Deathstroke: Knights & Dragons

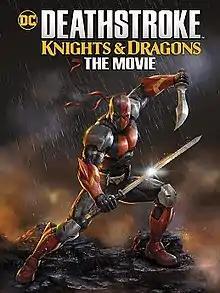
Promotional poster

Deathstroke: Knights & Dragons is a 2020 American animated superhero film directed by Sung Jin Ahn. It follows Slade Wilson, who gains enhanced abilities after a military experiment and becomes the mercenary known as Deathstroke. The story explores his turbulent relationships with his family, including his estranged wife Adeline and his children Joseph and Rose, while confronting the consequences of his violent past and faces enemies like H.I.V.E. and his daughter Rose, who has joined the villains.